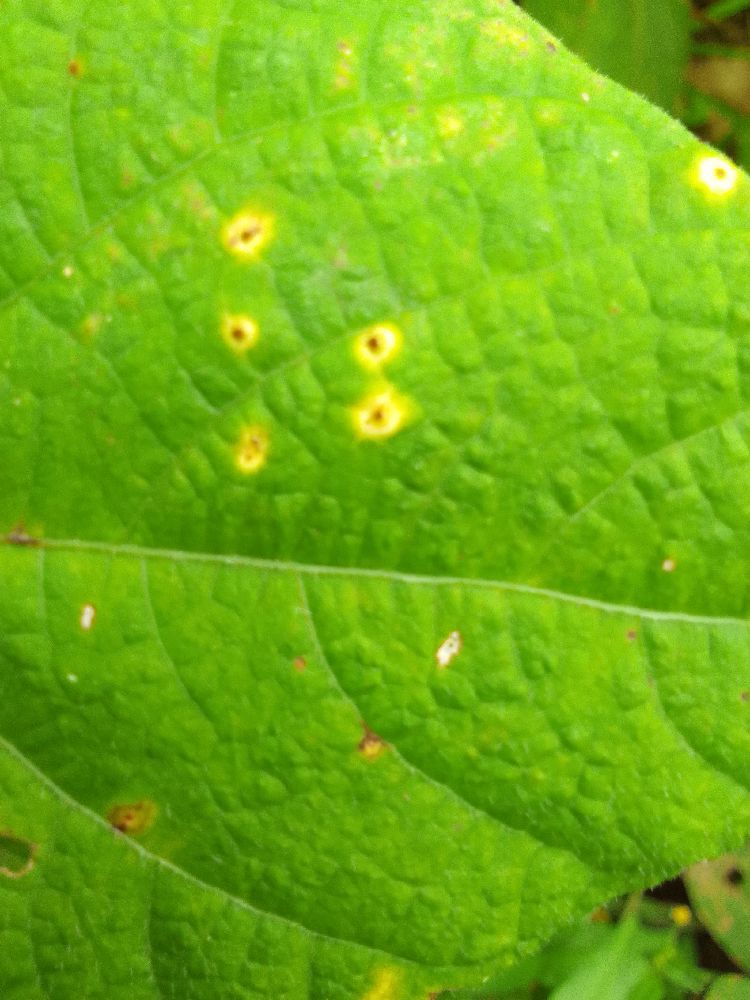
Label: rust